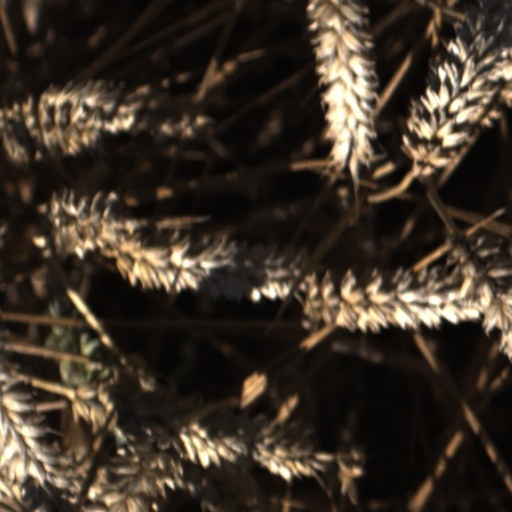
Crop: wheat